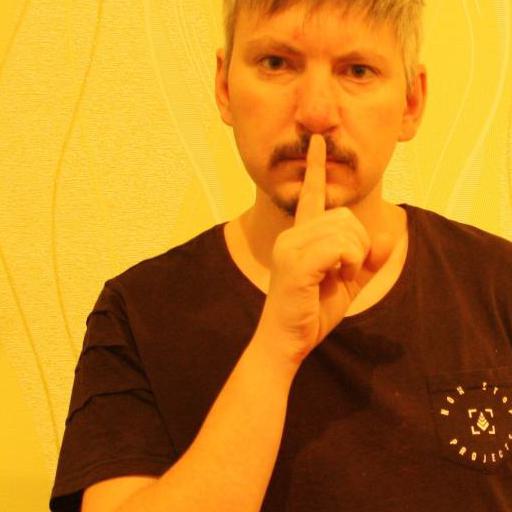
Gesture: mute